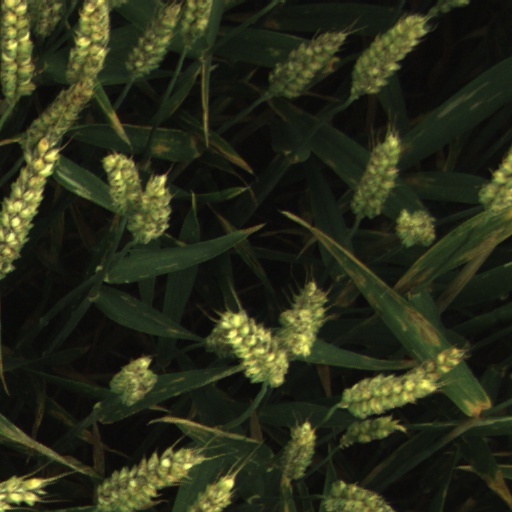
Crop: wheat